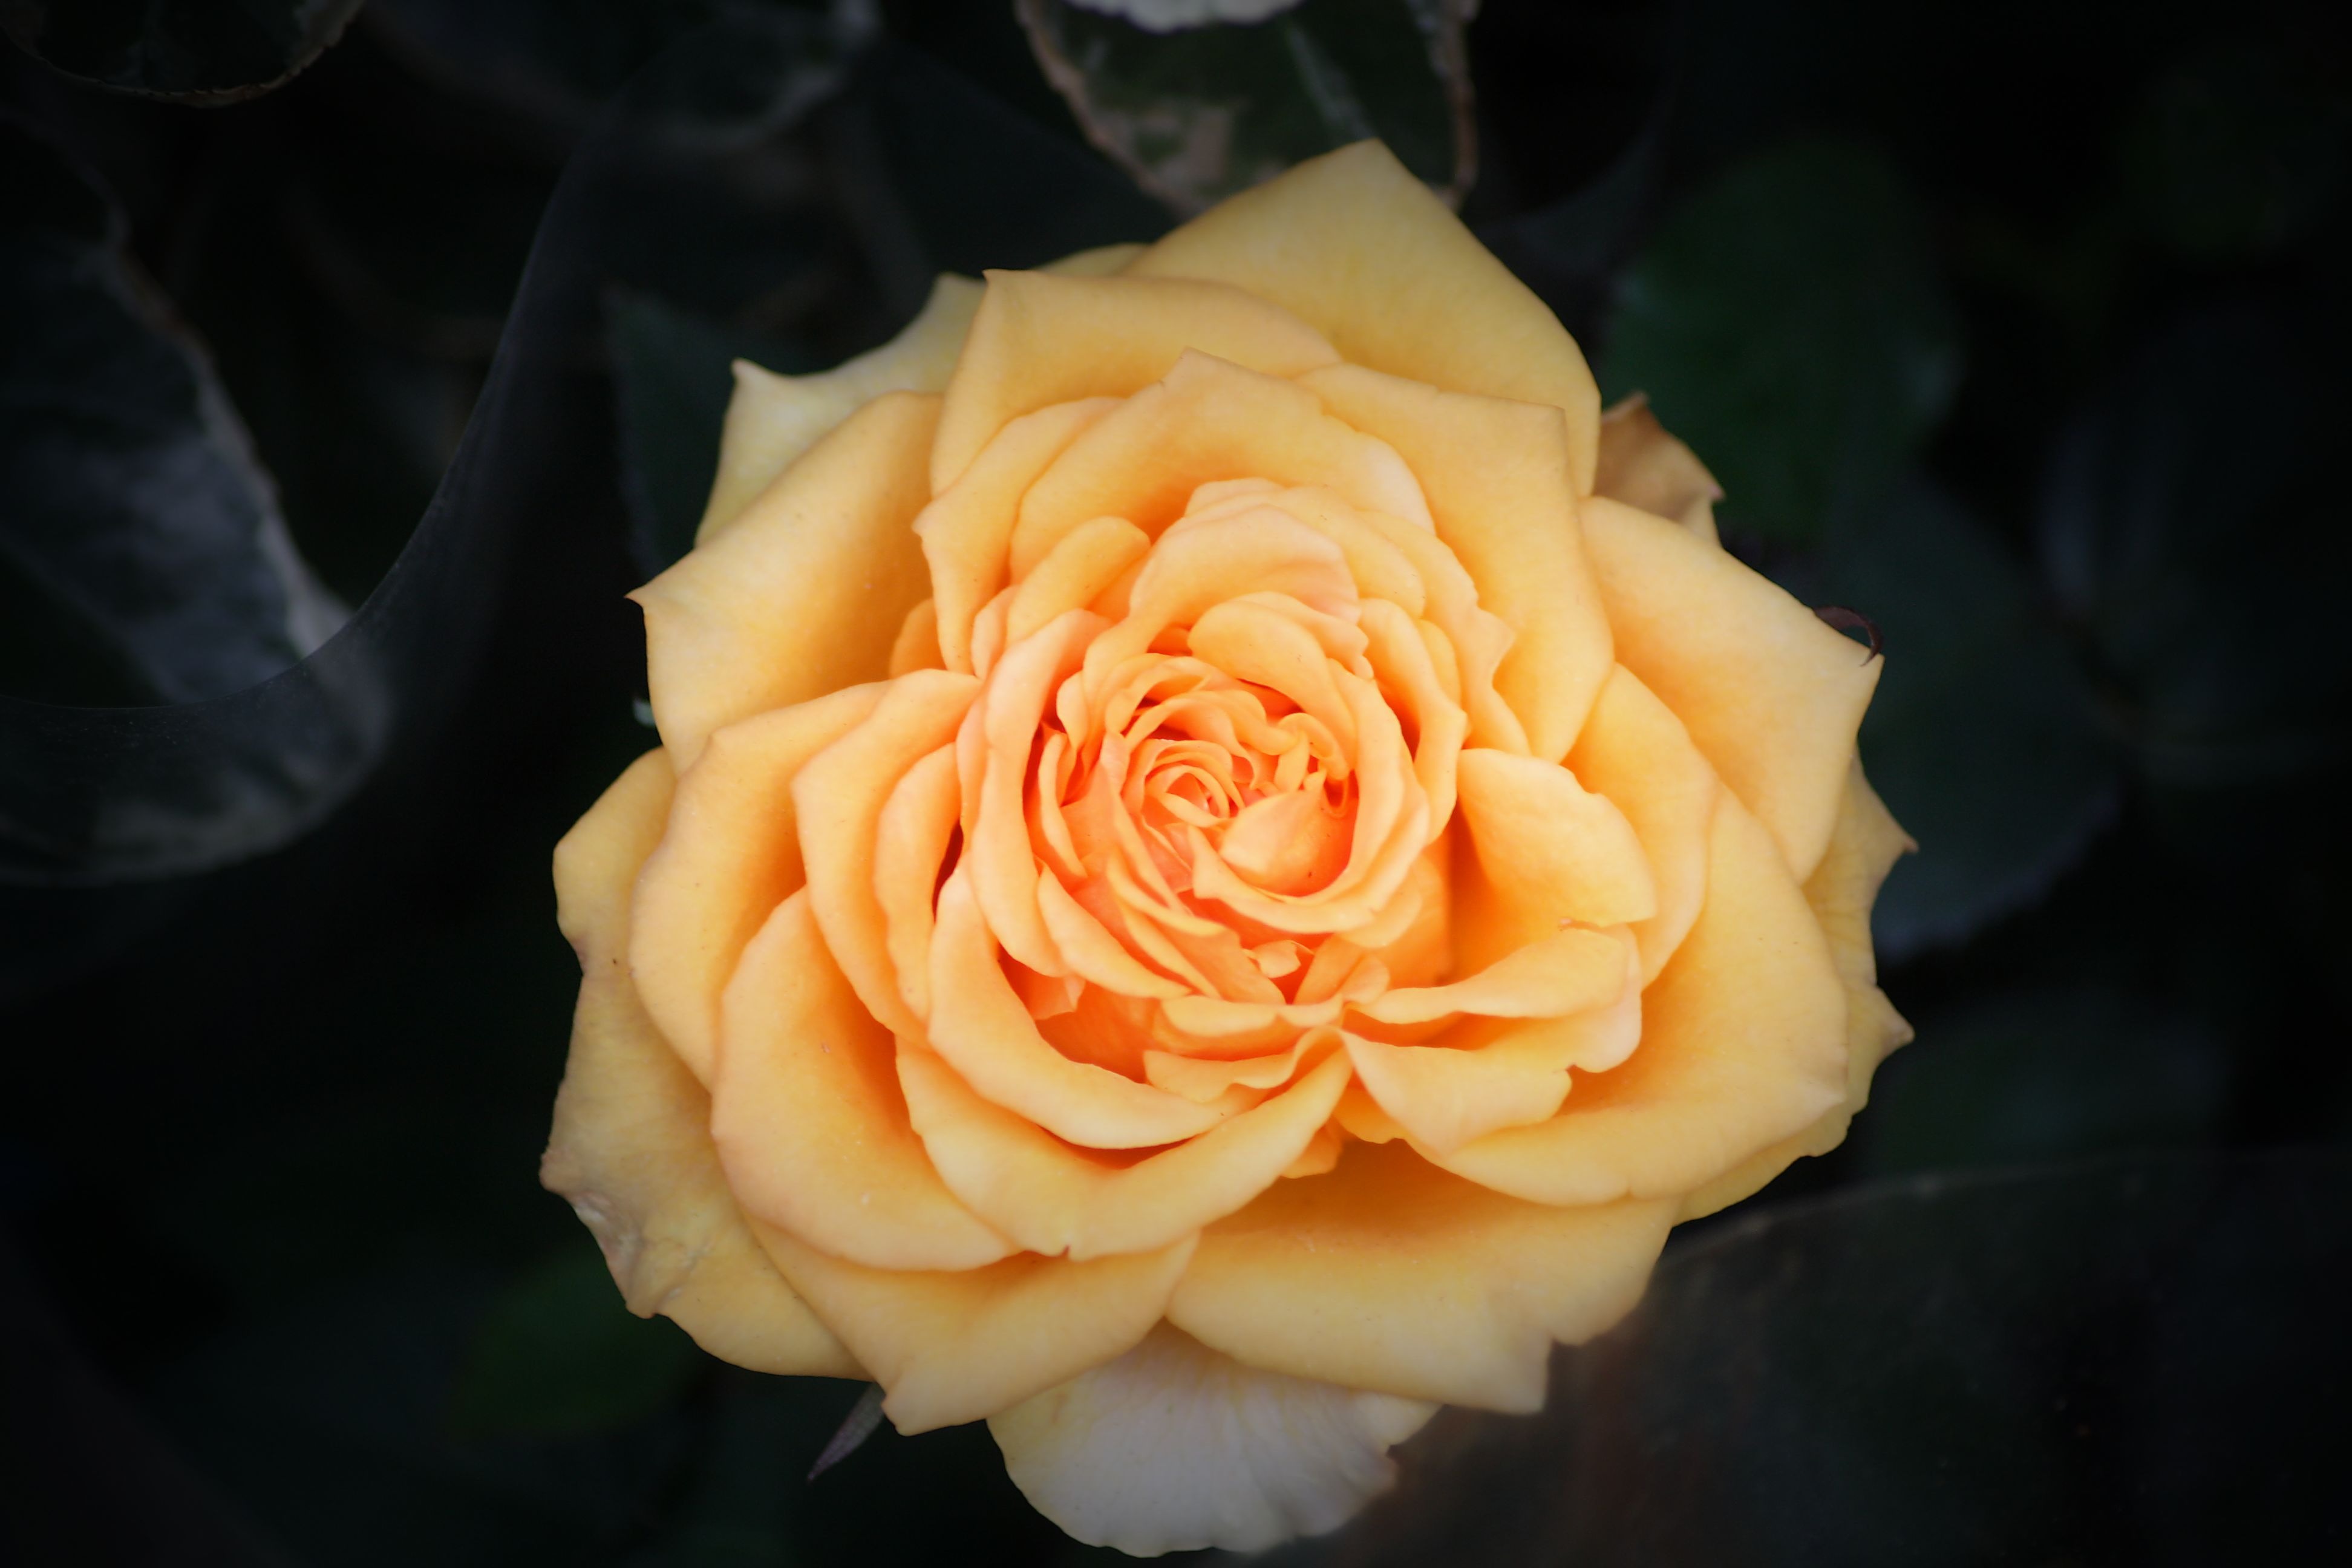
nature, blossom, plant, flower, petal, bloom, love, rose, romance, friendship, yellow, garden, close, wedding, flora, friend, flowers, girlfriend, leaves, friends, floribunda, macro photography, valentine's day, flowering plant, garden roses, rose family, mother's day, land plant, rose order, bodnar